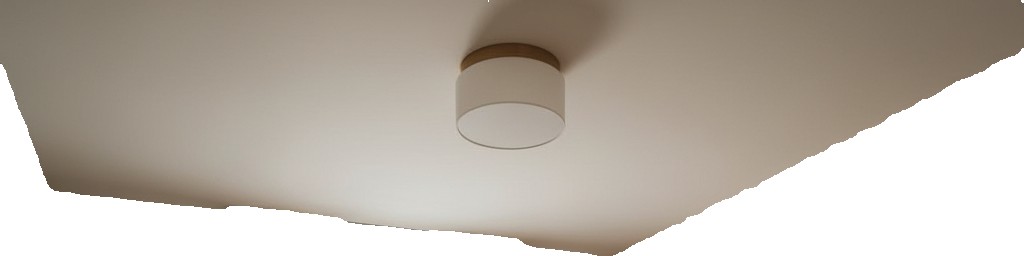
Surface category: ceiling